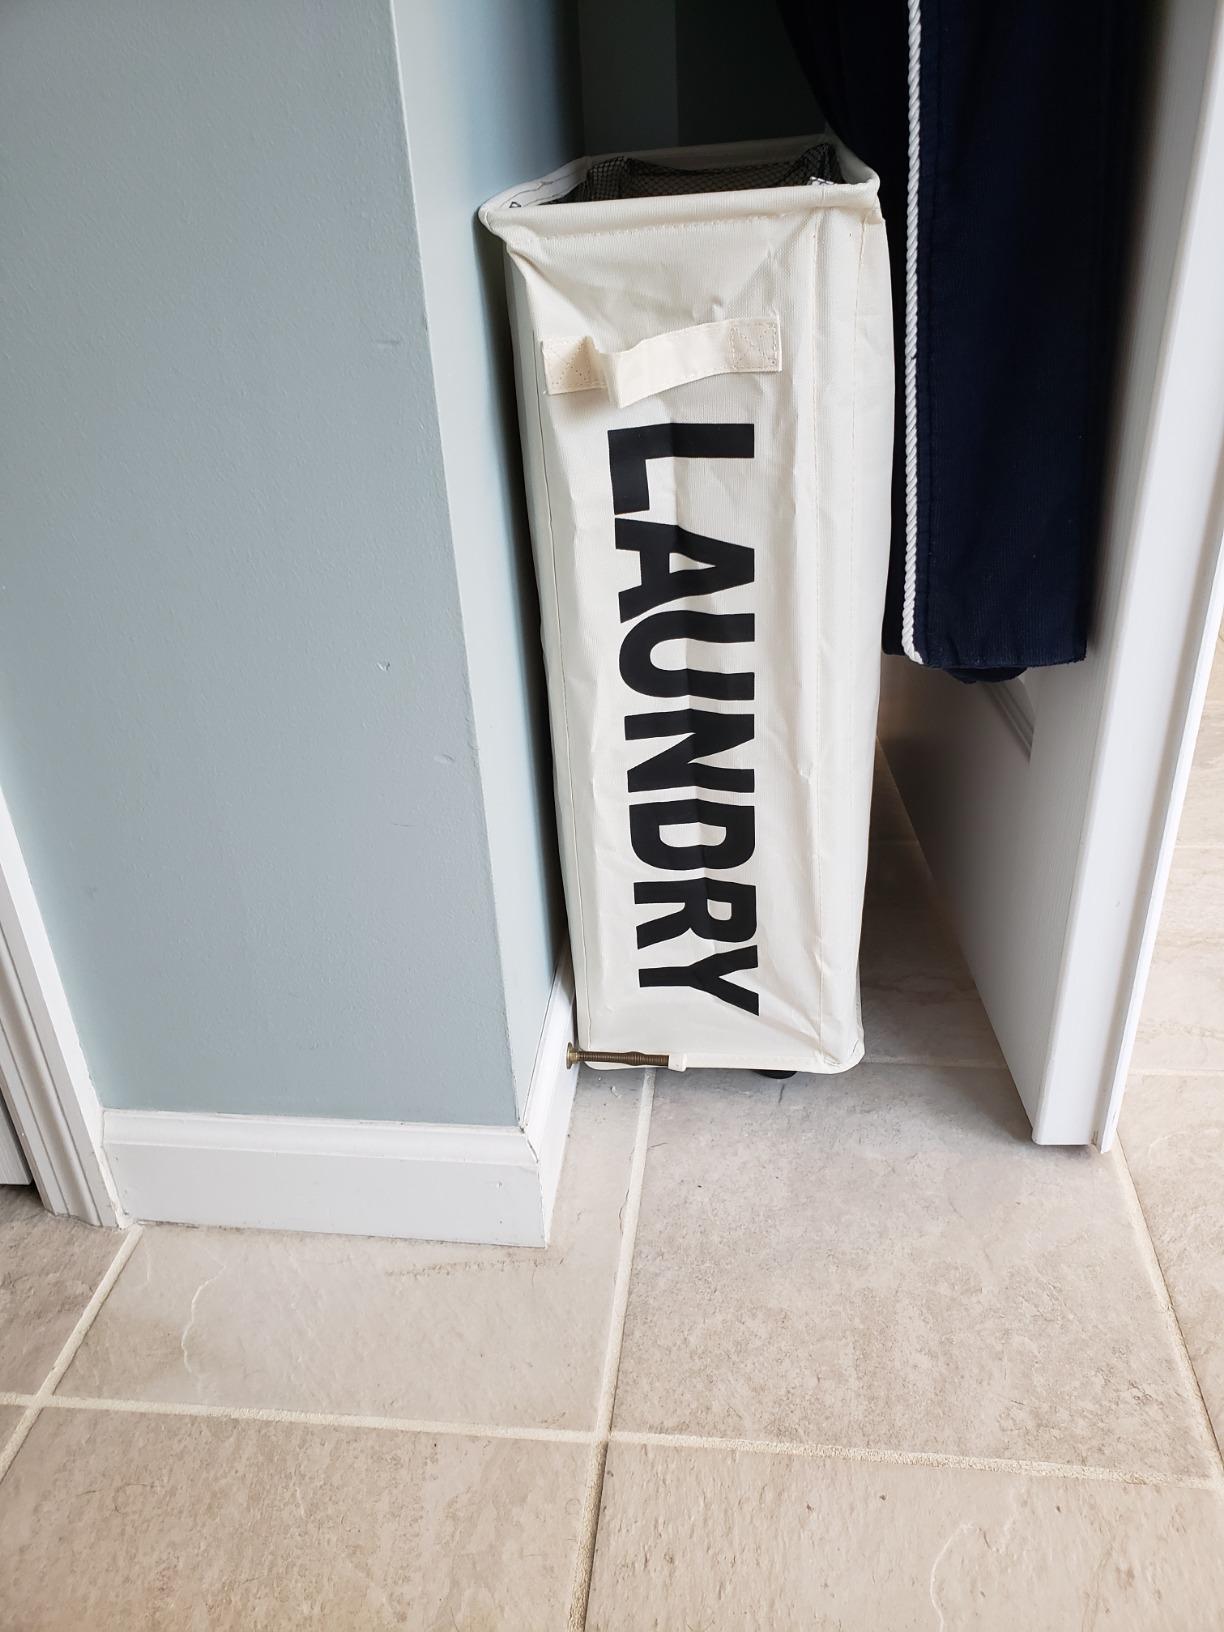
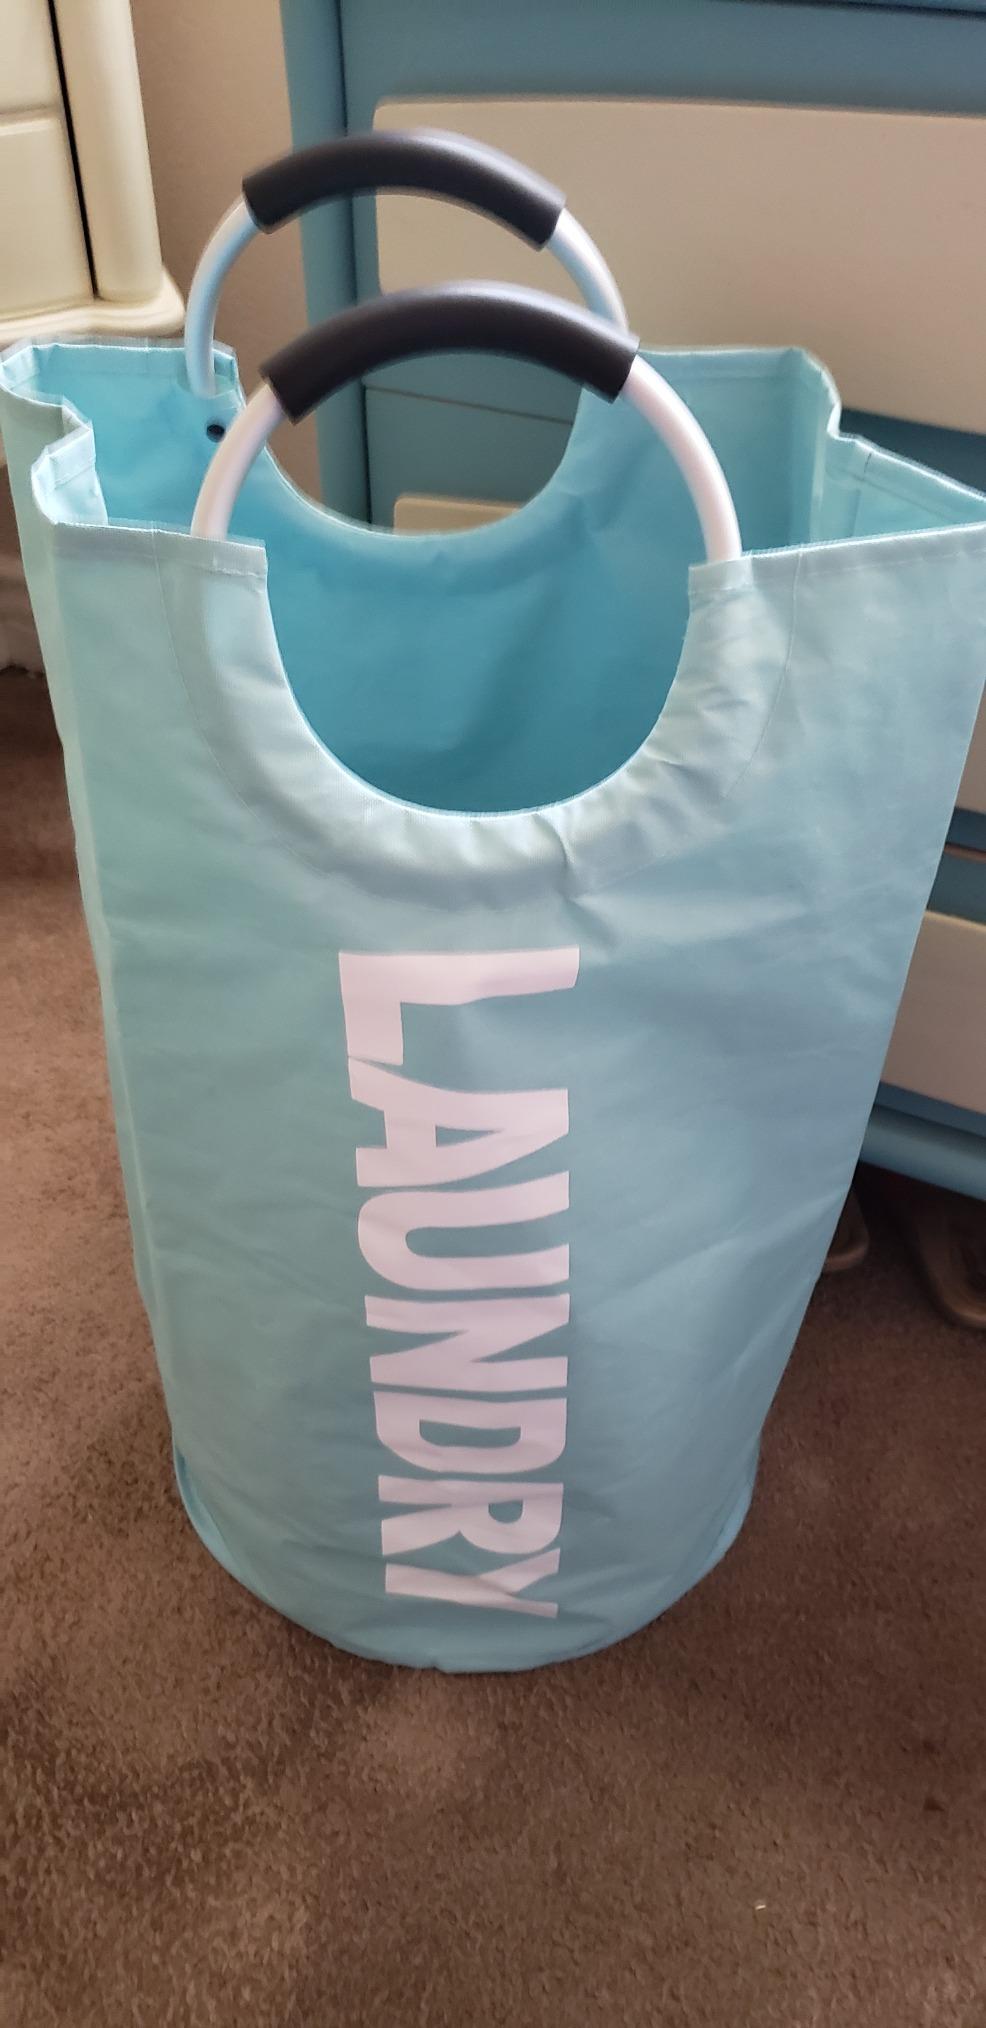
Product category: items_hamper
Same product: no